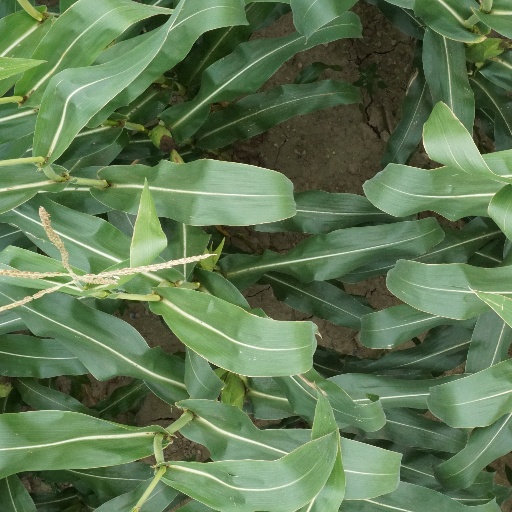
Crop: maize; corn